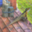
Label: lizard